Milling (machining)

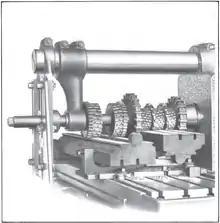
Heavy gang milling of milling machine tables

Gang milling refers to the use of two or more milling cutters mounted on the same arbor (that is, ganged) in a horizontal-milling setup. All of the cutters may perform the same type of operation, or each cutter may perform a different type of operation. For example, if several workpieces need a slot, a flat surface, and an angular groove, a good method to cut these (within a non-CNC context) would be gang milling. All the completed workpieces would be the same, and milling time per piece would be minimized.